First Presbyterian Church (Memphis, Tennessee)

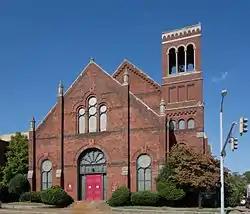

In 1832, the city of Memphis, Tennessee deeded the church a site at the corner of Poplar Avenue and Third Street (now called B.B. King). The present building was built in 1884 and was designed by architect Edward Culliatt Jones and is listed on the National Register of Historic Places.